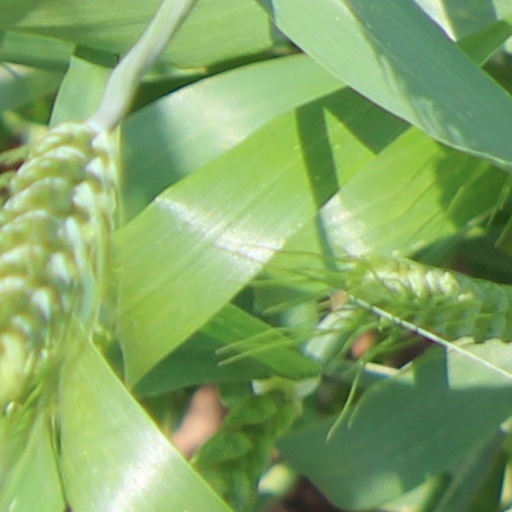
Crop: wheat